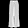
Label: Trouser